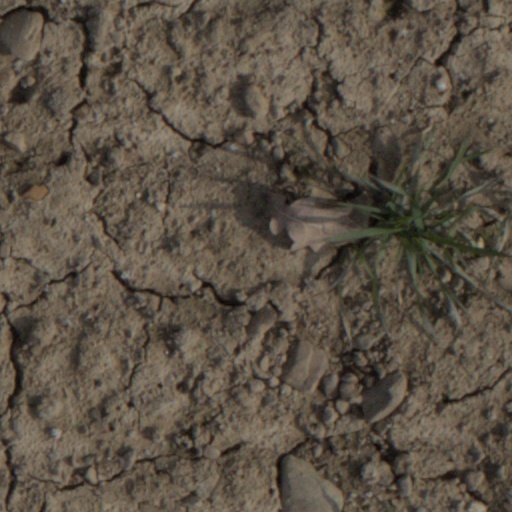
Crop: wheat